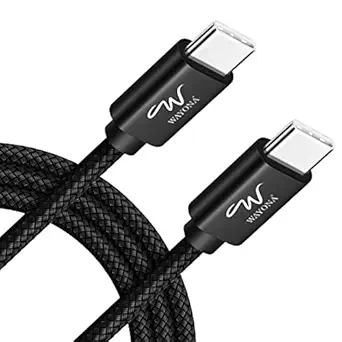
Wayona Usb Type C 65W 6Ft/2M Long Fast Charging Cable Compatible For Samsung S22 S20 Fe S21 Ultra A33 A53 A01 A73 A70 A51 M33 M53 M51 M31(2M
Category: Computers&Accessories
Price: 399 (list price: 999)
Rating: 4.3 (2,806 ratings)
About this product: 【NOTE before purchase】: This is a USB C to USB C cable, which means it has the same USB C plug on both ends, please be aware that this is not a USB C to USB A cable. Besides, you may need a USB C wall charger to charge your device.|【65W High Speed Charging】: Output power up to 20V 3.25A, which is ensured by high-speed safe charging, and the USB 2.0 supports data transfer speed can reach 40~60MB/S (480Mbps). NOTE: This product DO NOT support video output and monitor connection.|【Compatibility List】: This USB C to USB C 2M/6ft cable compatible with Samsung Galaxy S21 S21+ / S20 S20+ S20 Ultra Note10/Note 10 Plus,S20, S21 Ultra, iPad Air 2020 10.9‘’ (Gen 4), iPad Pro 12.9'' Gen3 (2018) , iPad Pro 11'' (2018), Nexus 6P/5X , Compatible with Macbook with the original charger (View Product Description for details)|【Military grade material】: Strong military fiber, the most flexible, powerful and durable material, makes tensile force increased by 200%. Special Strain Relief design, can bear 10000+ bending test. Premium Aluminum housing makes the cable more durable|【Quick/Fast Charging 】: Build-in Emark smart chip, which makes this USB C to USB C PD cable strong enough to support max 3.25A current 65W power through, as well as support fast charging for more phone, like Pixel 2 XL,Samsung Galaxy Note 10,Nexus 5X/6P and more Type C devices. You need a USB C wall charger to charge your device and we recommend using the original wall charger.